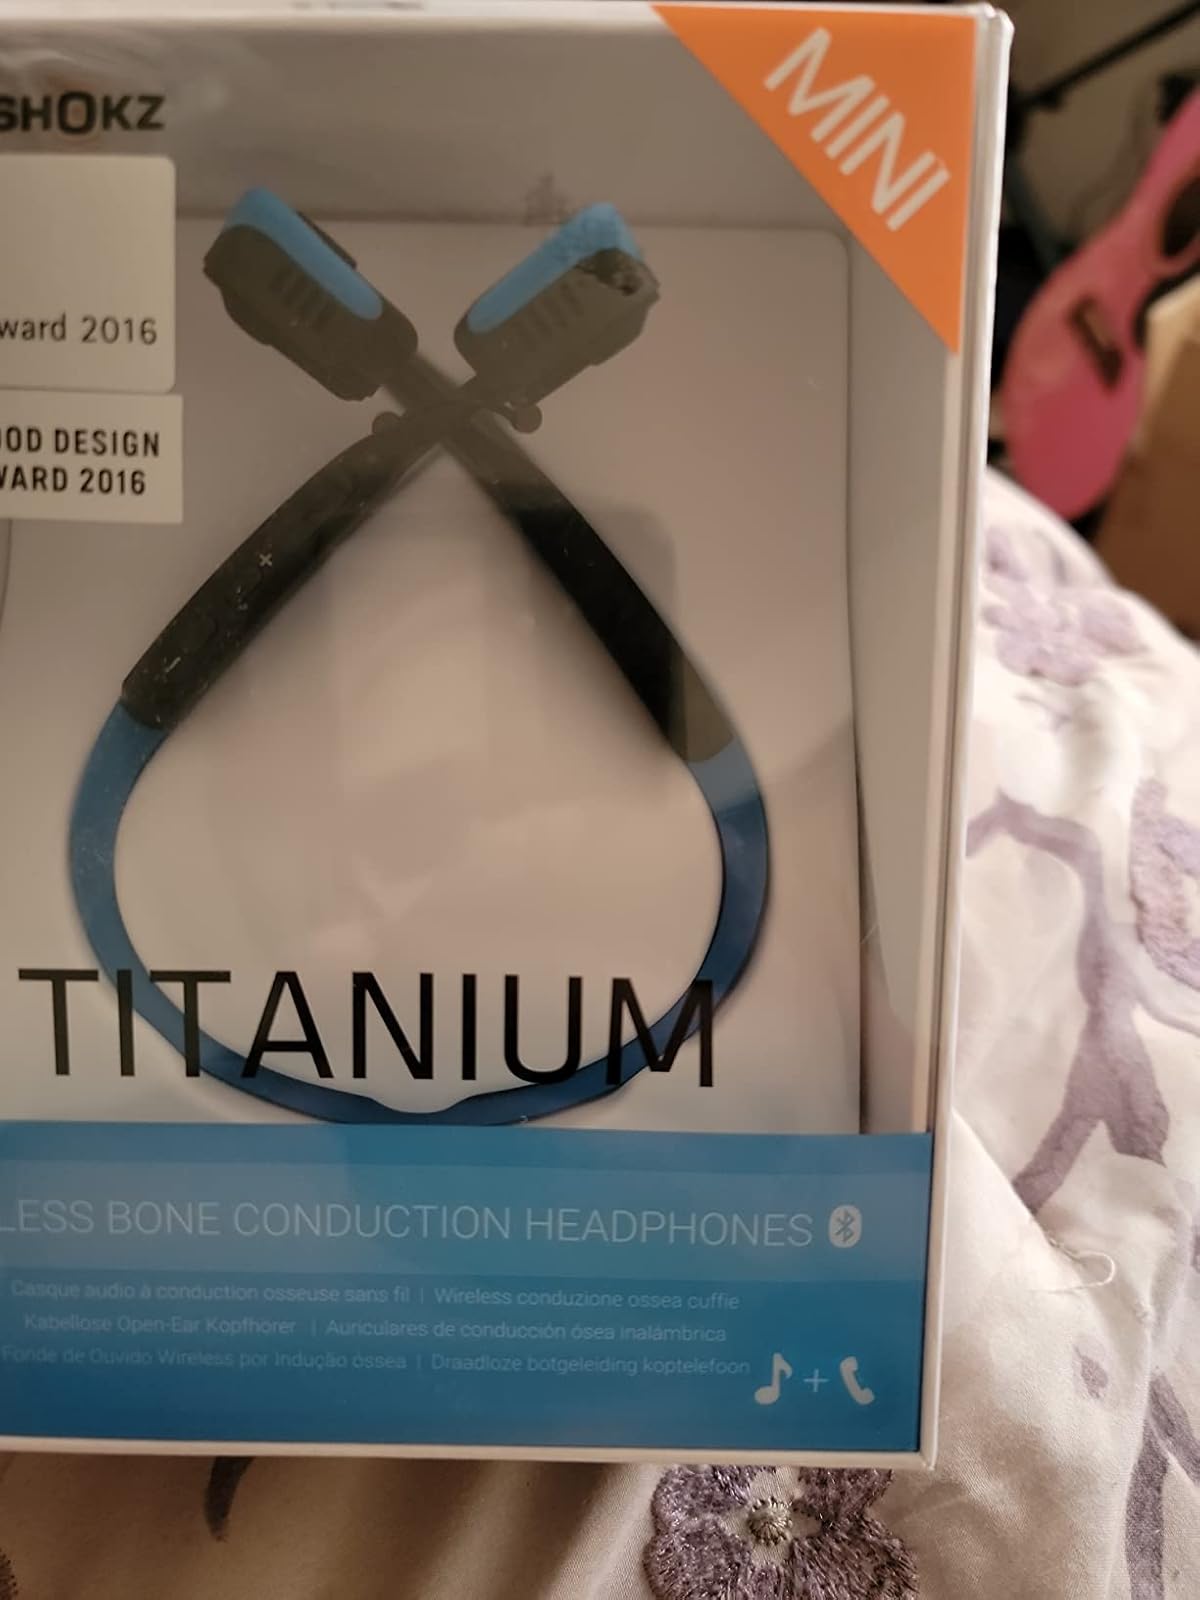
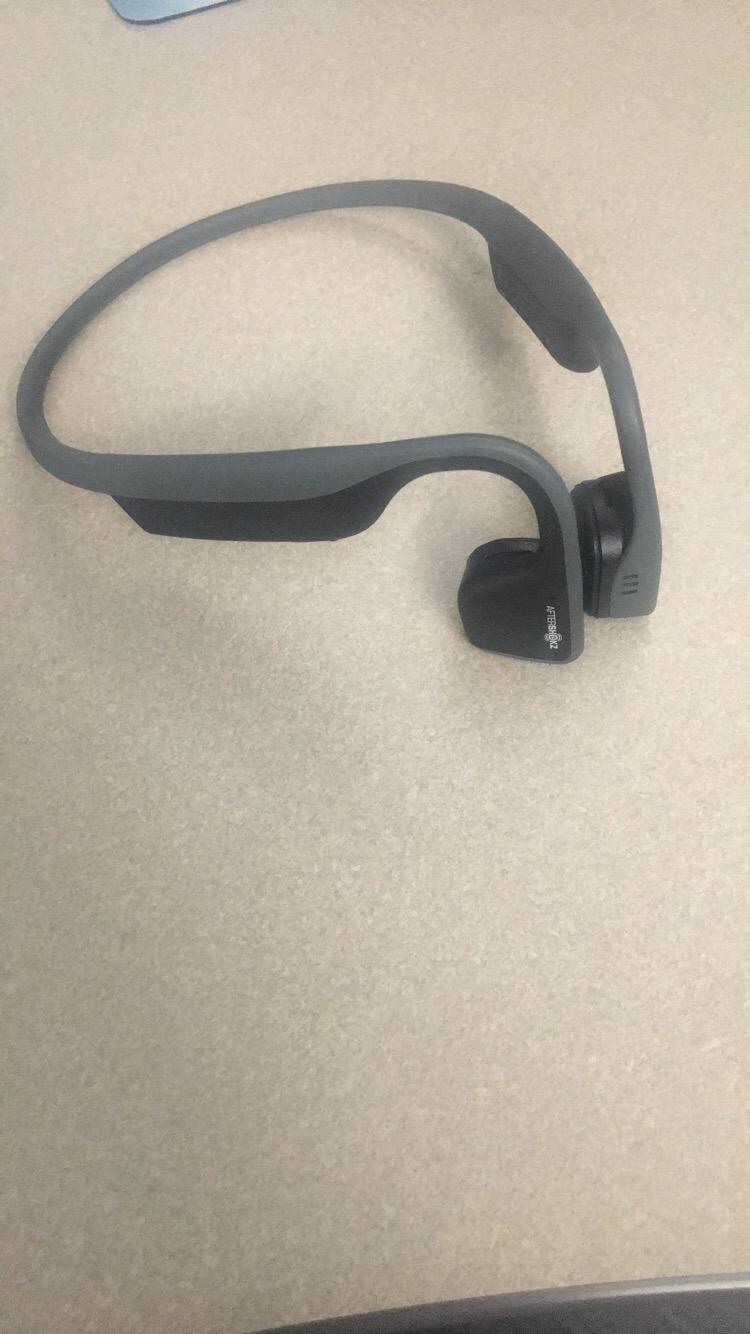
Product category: headphones
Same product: no